Franklin Delano Floyd

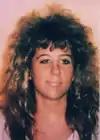
Cheryl Ann Commesso

Commesso's 1989 disappearance remained unsolved until her skeletal remains were found in 1995 by a landscaper in an area off Interstate 275 in Pinellas County, Florida. She was listed as a Jane Doe until a year later, when the remains were identified. An archeologist determined that she died from a beating and two gunshots to the head. Floyd and Suzanne Sevakis had been persons of interest in the case after coworkers witnessed an altercation between Floyd and Commesso. Floyd accused Commesso of reporting Sevakis for misstating her income, resulting in Sevakis losing her government benefits. The argument occurred outside the club where Sevakis and Commesso worked as exotic dancers. A coworker reported that Floyd punched Commesso in the face. Floyd and Sevakis fled to Oklahoma shortly after Commesso disappeared, and their trailer was burned to the ground in what was ruled intentional arson.